Central Park Historic District (Hannibal, Missouri)

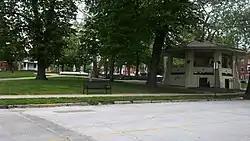
Central Park Historic District, September 2014

Central Park Historic District is a national historic district located at Hannibal, Marion County, Missouri. The district encompasses 261 contributing buildings, 1 contributing site, and 4 contributing structures in a predominantly residential section of Hannibal. It developed between about 1840 and 1939, and includes representative examples of Romanesque Revival, Late Victorian, and Art Deco architecture. Located in the district are the separately listed Federal Building, Hannibal Old Police Station and Jail, and Eighth and Center Streets Baptist Church. Other notable contributing resources include Central Park with a war memorial monument and a life-size bronze statue of William Henry Hatch (1833-1894), City Hall (1909), old Missouri Guaranty Building (1894), Price Apartments (1904), YMCA (1910), Masonic Temple (1882), Park Methodist Church (1881, 1906), Retards Row (1855), Elks Building (1925), Holmes Building (c. 1904), Security Building (1912), Kerchival-Iakenan-Lathrop House, Admiral Coontz Birthplace, Inmaculate Conception Chapel (1854), Episcopalian Trinity Church (1860), and William C. Henn House (1937).